Matungulu

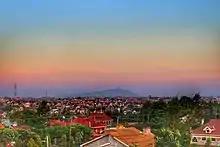
Ol Donyo Sabuk Mountain

Matungulu was established as a settlement in the early 1920s by the colonial government. The area is generally flat, with one large hill named Ol Donyo Sabuk, which means "Buffalo Hill" in Maasai. The Maasai people of Kenya are nomadic people who used to bring their animals to graze in these plains, when many buffalo roamed, hence the name.